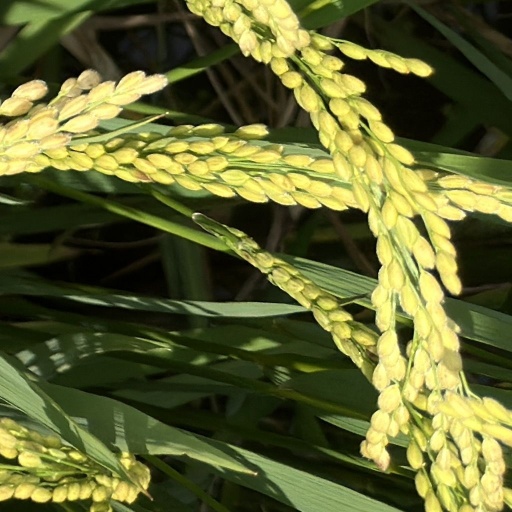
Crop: rice